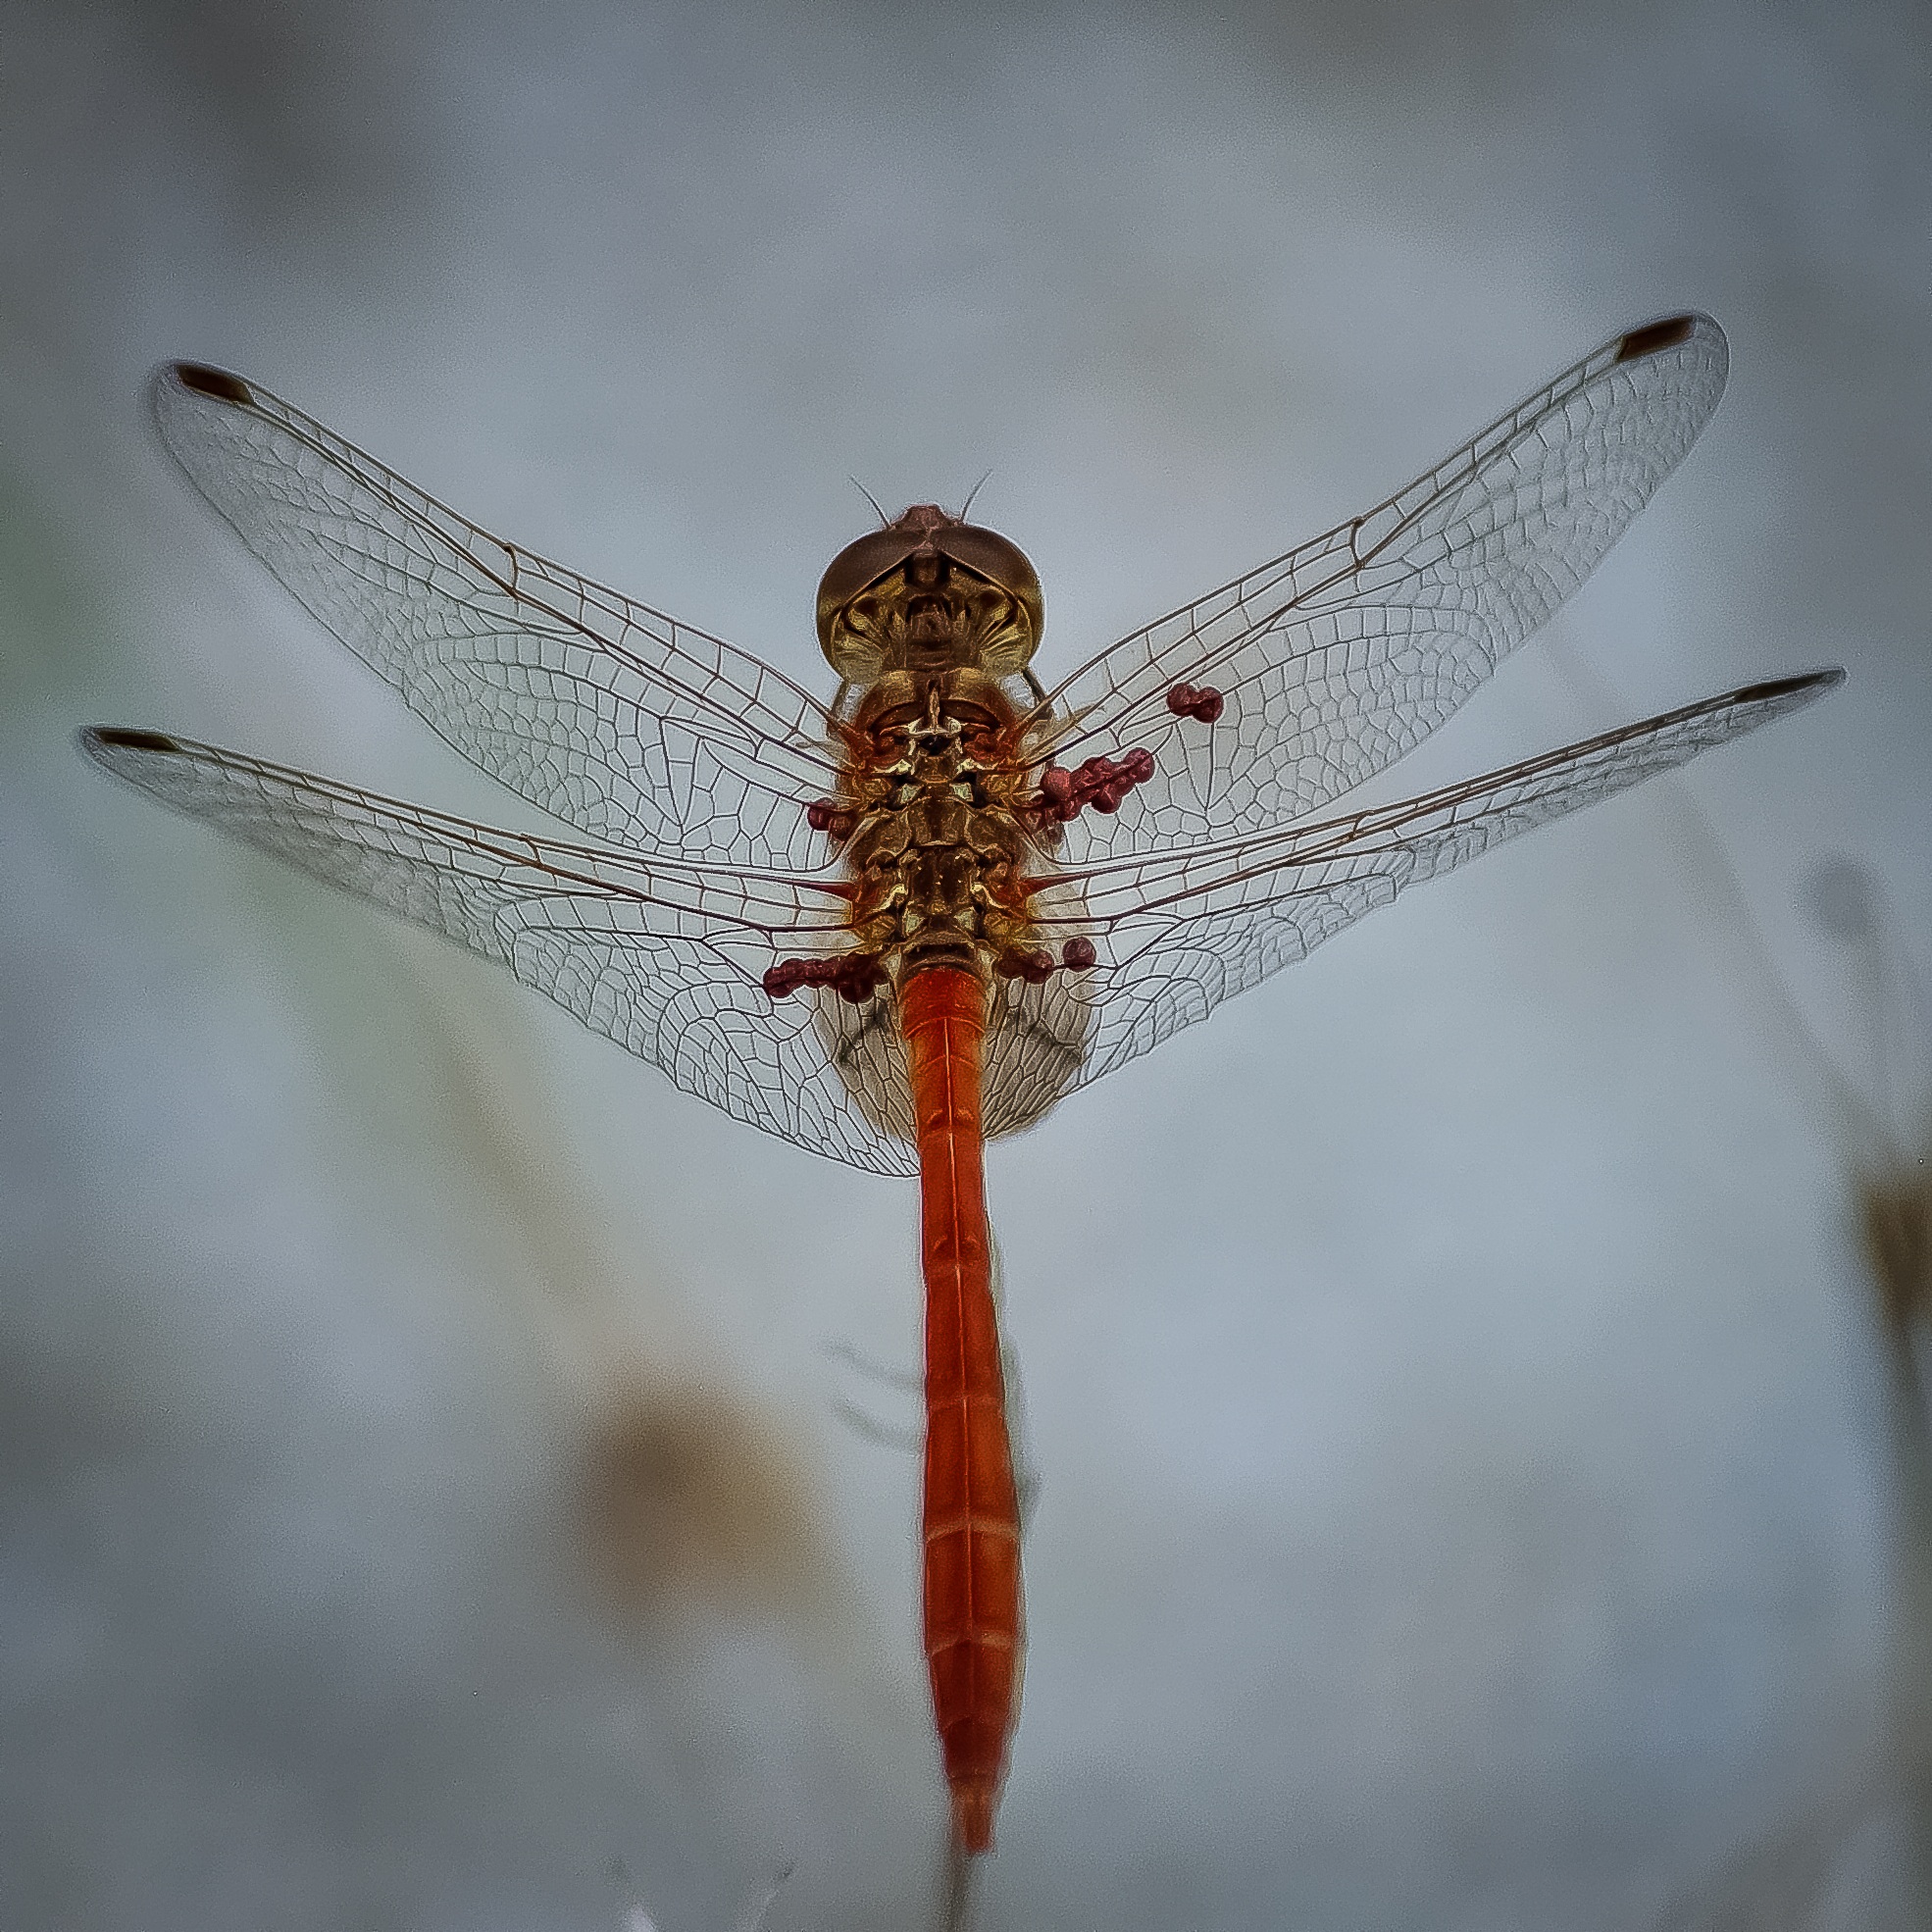
nature, wing, animal, isolated, wildlife, pattern, insect, natural, bug, fauna, invertebrate, close up, wings, dragonfly, macro photography, arthropod, fragility, dragonflies and damseflies, net winged insects